Answer in natural language. Considering the relative positions, is modern black leather chair (marked A) to the left or right of modern black leather chair (marked C)? Choose between the following options: left or right
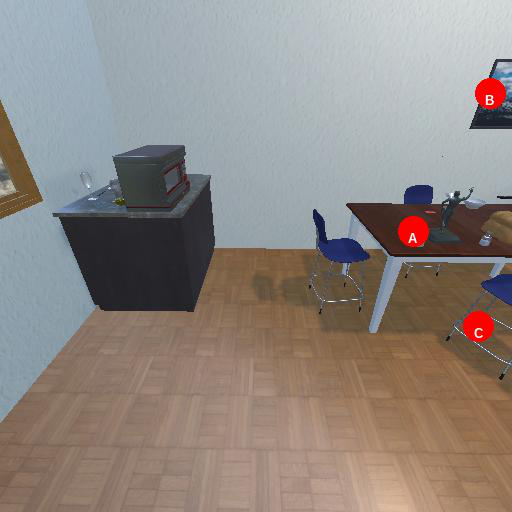
<answer>right</answer>